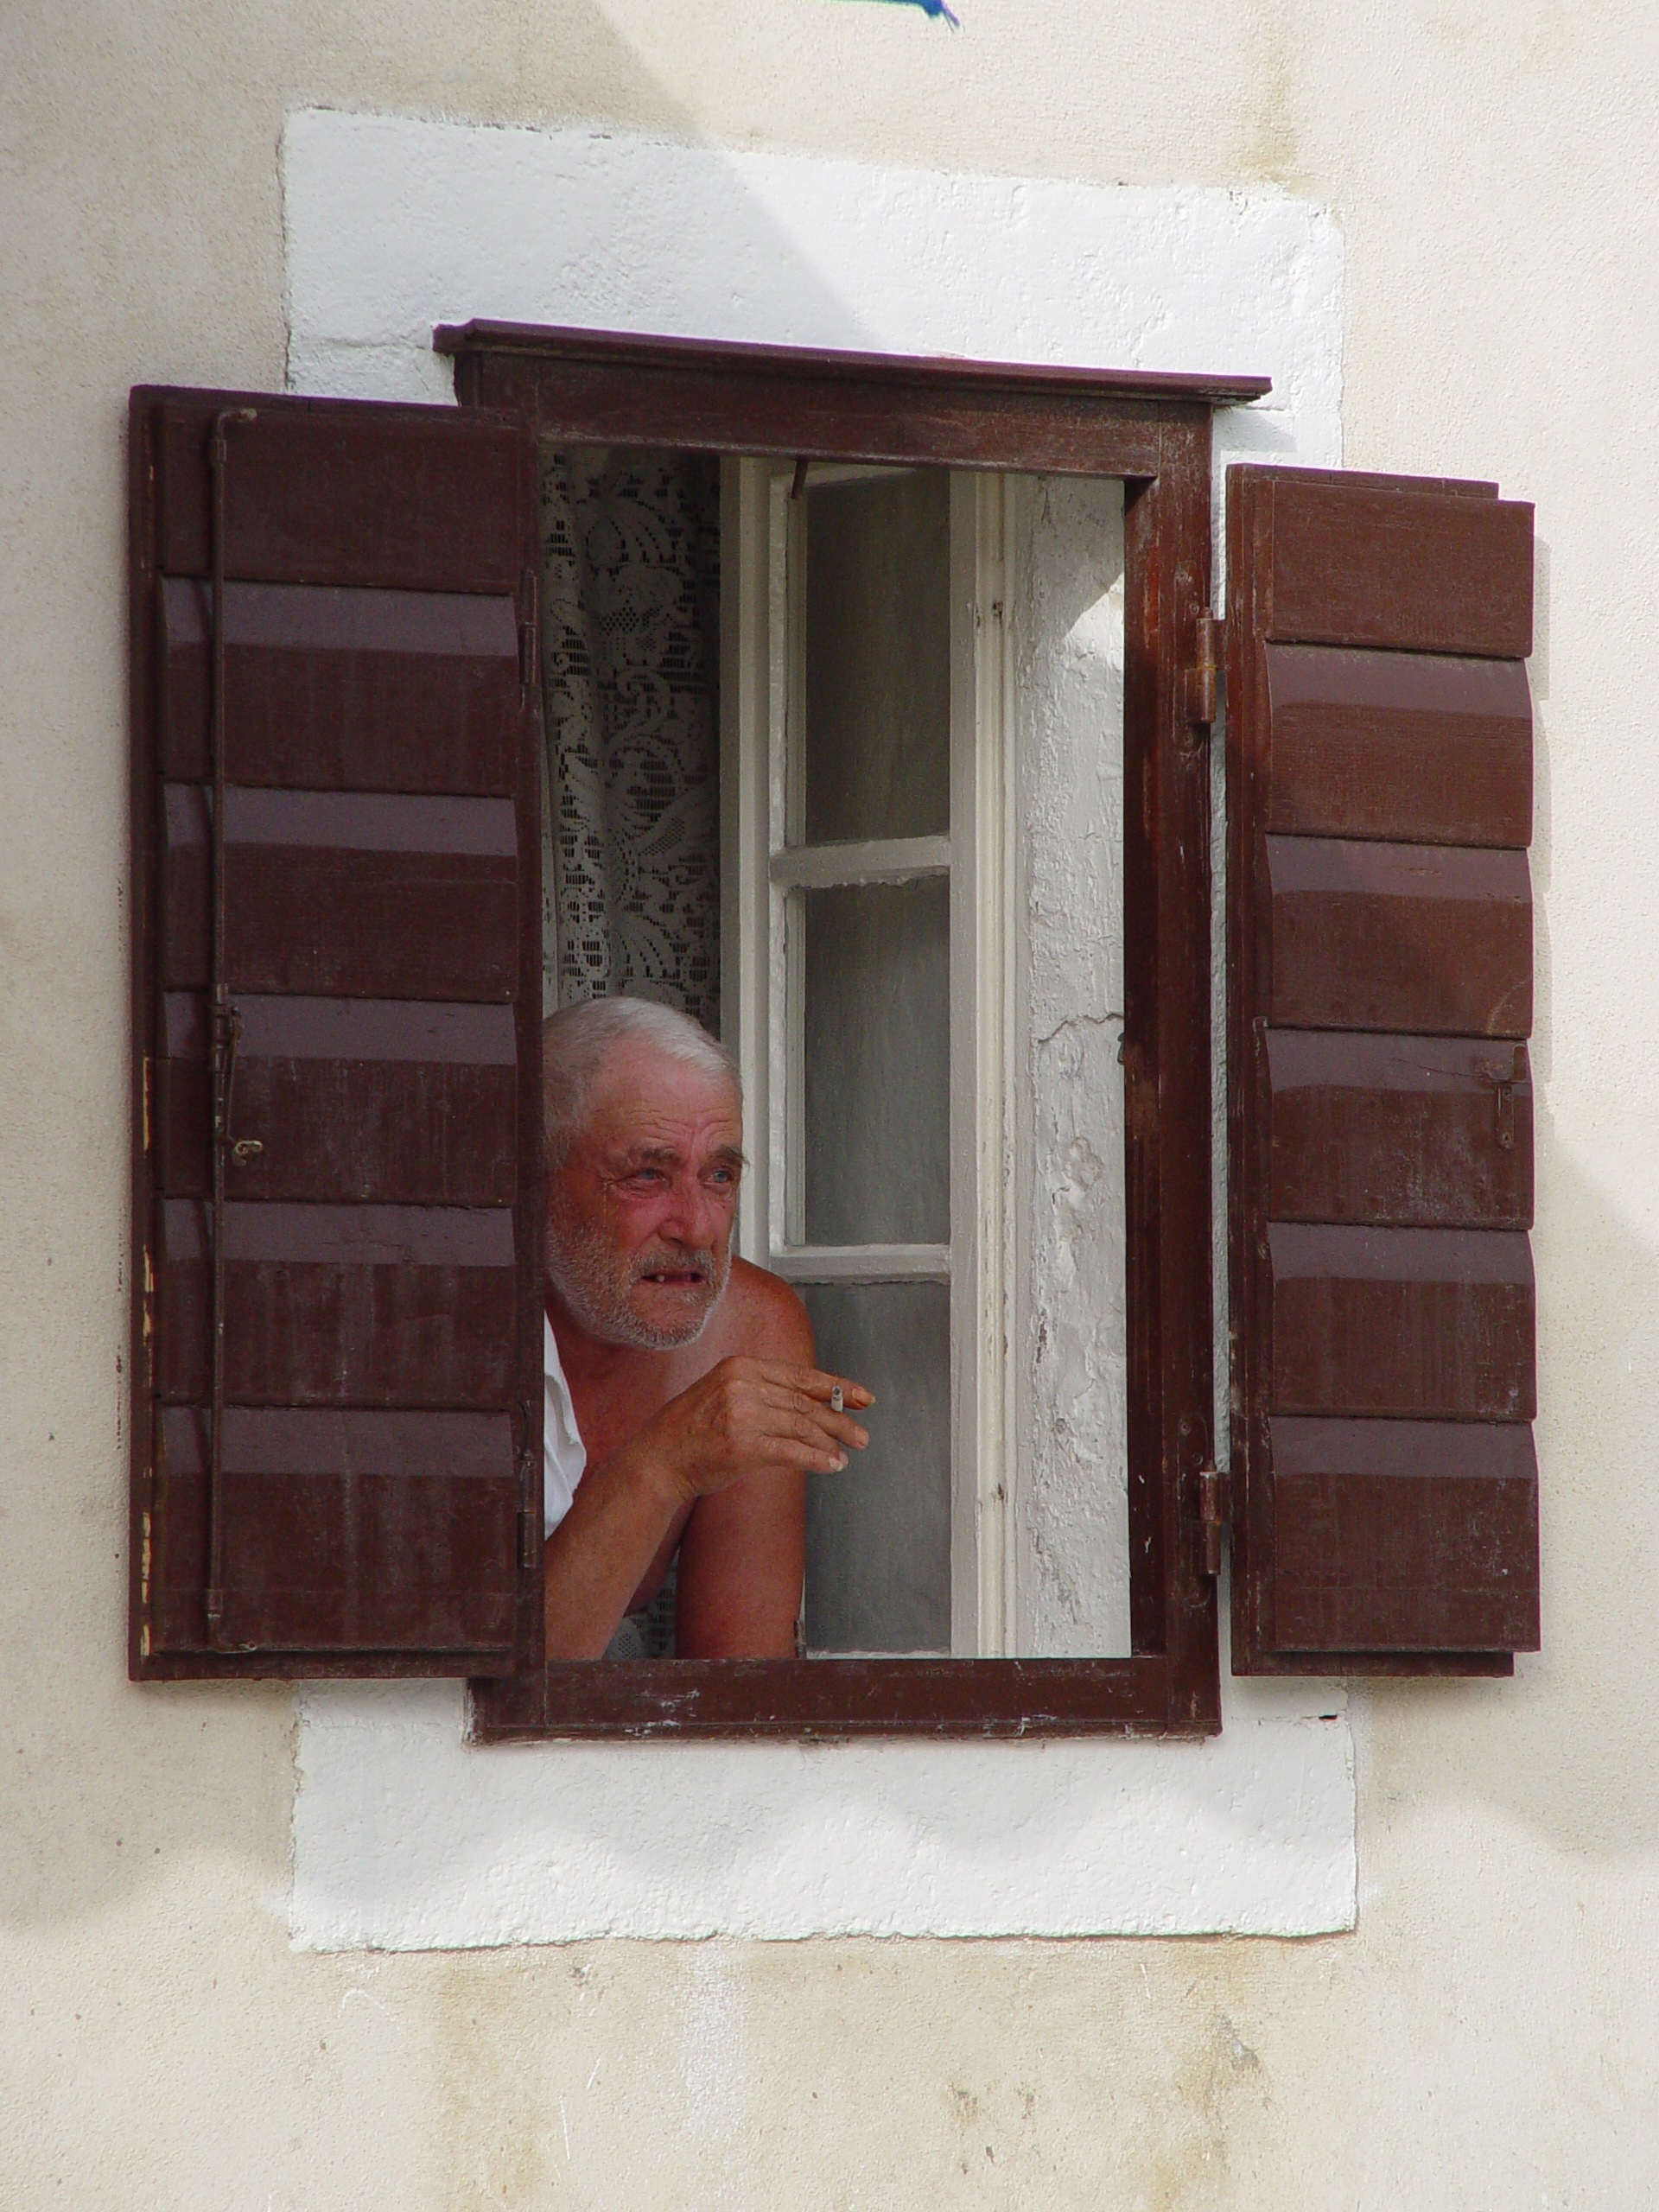
man, person, people, wood, house, window, old, home, wall, male, red, color, human, furniture, door, interior design, elder, face, photograph, senior, picture frame, image, window covering